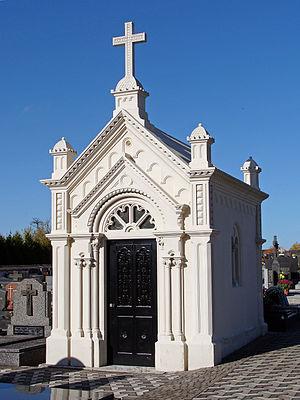
Chapelle néoromane du cimetière de L'Hôpital (Moselle)
Le style néo-roman était un style en vogue à la fin du XIXᵉ siècle inspiré par le style architectural roman des XIᵉ et XIIᵉ siècles. Les caractéristiques distinctives les plus couramment employées dans les bâtiments néo-romans étaient les voûtes en berceau, les fenêtres en arc plein cintre et les bandeaux. À la différence du style roman classique, cet « éclectisme » roman avait tendance à aller vers des arches et des fenêtres simplifiées par rapport à leurs modèles historiques.
De par sa position géographique, la Lorraine fut un lieu d'échange privilégié entre la France et les cultures germaniques. C'est ainsi que de nombreuses innovations y ont fait leur entrée avant de se répandre dans le reste de la France. La Lorraine a également été le berceau de courants culturels originaux dont le plus fameux est assurément l'Art nouveau, porté en France par l’École de Nancy.
L’Hôpital est une commune française de Lorraine, située dans le département de la Moselle, en région Grand Est. Elle est localisée dans la région naturelle du Warndt, dans le bassin de vie de la Moselle-est et dépend de l'Agglo Saint-Avold Synergie.